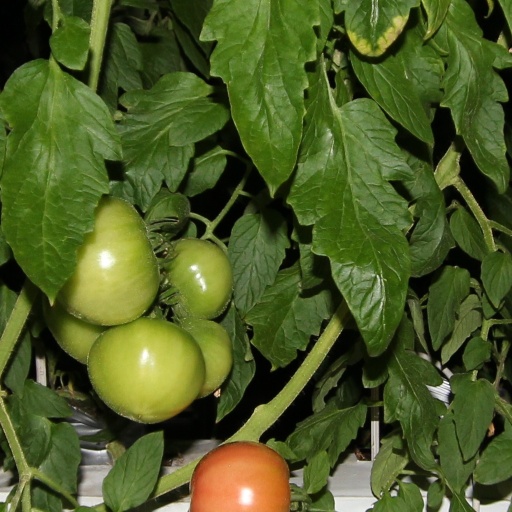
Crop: tomato